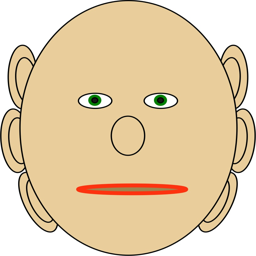
if we detected sounds in the same way detected colour we would have ears .